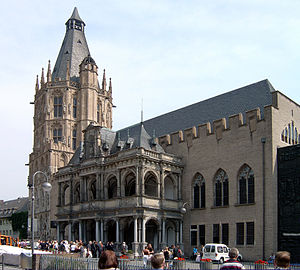
Köln / Seværdigheder og historie / Kölnerdomen
Rådhuset i renæssancestil, bygget i 1569
Köln er Tysklands fjerde største by efter Berlin, Hamborg og München og har et indbyggertal på 1.085.664. Stor-Köln har cirka 4,4 millioner indbyggere. Byen ligger på begge sider af Rhinen i delstaten Nordrhein-Westfalen.